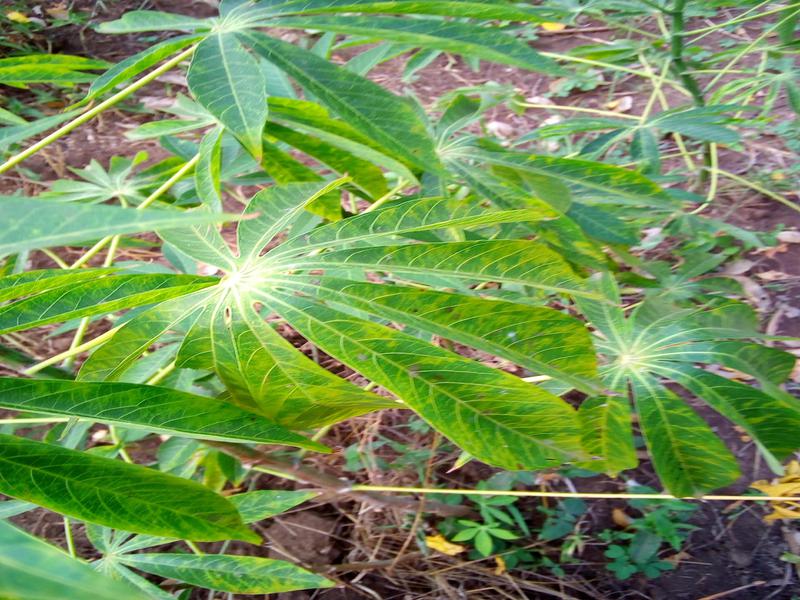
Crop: cassava
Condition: brown_streak_disease